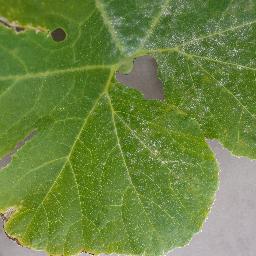
Label: Squash___Powdery_mildew